Bentley Priory

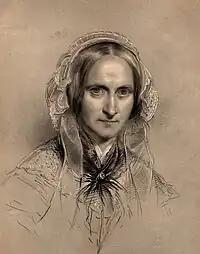
Princess Adelaide of Saxe-Meiningen (1792 - 1849), consort of William IV, spent her final years at Bentley Priory.

In 1846, Dowager Queen Adelaide, widow of William IV, leased the Priory, but it was not until 1848 that she finally moved in. By this time, she was quite ill from dropsy, and on her arrival apparently found the stairs too much to cope with. A suite of rooms were prepared for her on the ground floor, and it was in these rooms that she would receive Queen Victoria, her niece, and Prince Albert during their visits.